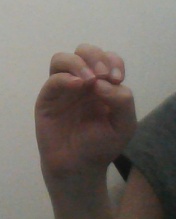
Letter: ha